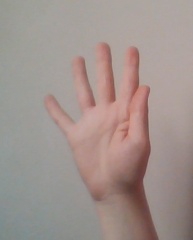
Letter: sheen